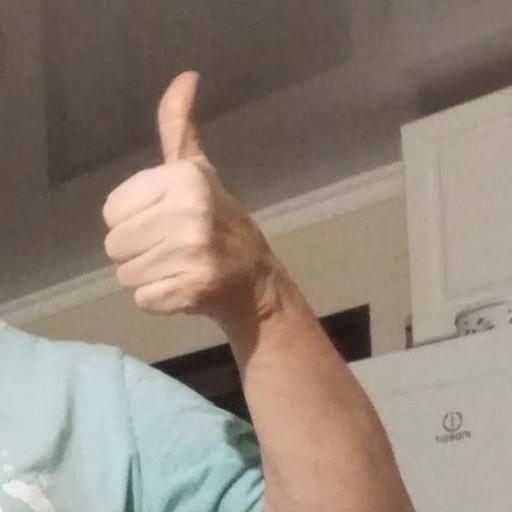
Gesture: like